Dorfopterus

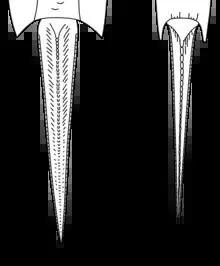
Comparison of the telsons of the species of "Parastylonurus" ("P. ornatus" on the left, "P. hendersoni" on the right) in which it is known. The structure of the telson of this genus has been compared with the telson of "Dorfopterus".

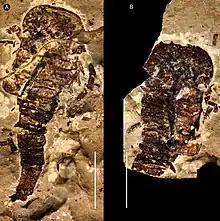
A specimen of "Strobilopterus proteus" and its counterpart. It has been suggested that "Dorfopterus" represents a telson of another species of this genus, "S. princetonii".

"Dorfopterus" is currently classified as an "incertae sedis" (that is, a taxon with unclear relationships) genus within the order Eurypterida. It includes one single species, "Dorfopterus angusticollis". Originally, "Dorfopterus" was classified as part of Stylonuridae. At the time, this family consisted of the genera "Brachyopterus", "Campylocephalus", "Ctenopterus", "Drepanopterus", "Melbournopterus", "Stylonurus" and "Tarsopterella". The family has since been revised, with new genera having been assigned to it, other genera having been moved to other clades (taxonomic groups) and some genera having even been completely removed from the order Eurypterida. "Dorfopterus" would not be an exception to these changes; having only been assigned to Stylonuridae due to its long and narrow telson (even though no member of this family or of Eurypterida as a whole was known at the time to have had an ornamentation similar to "Dorfopterus" as Kjellesvig-Waering admitted), the genus' classification within this family would be rendered as tentative in 1966 by Kjellesvig-Waering himself, although it would be continued by the Norwegian paleontologist Leif Størmer during his 1974 revision of Eurypterida.